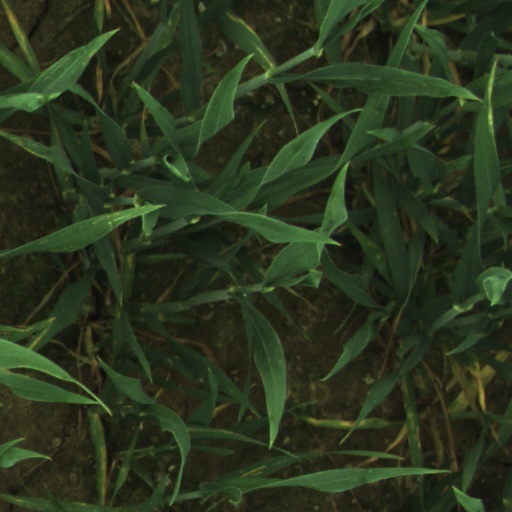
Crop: wheat